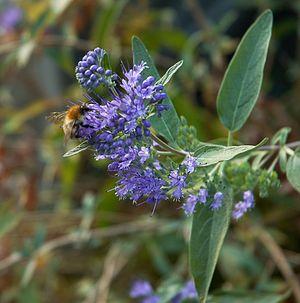
Caryoptéris de Clandon, barbe bleue